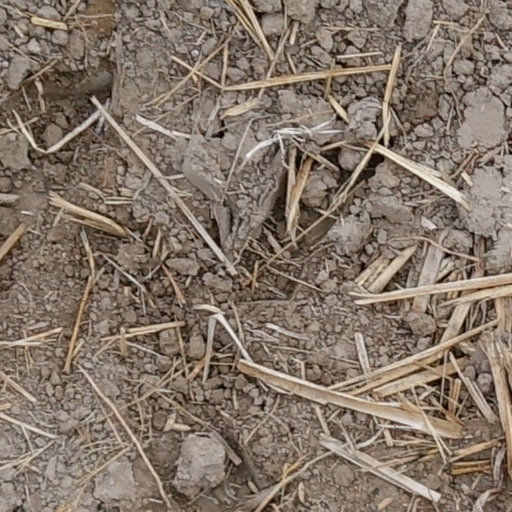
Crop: wheat